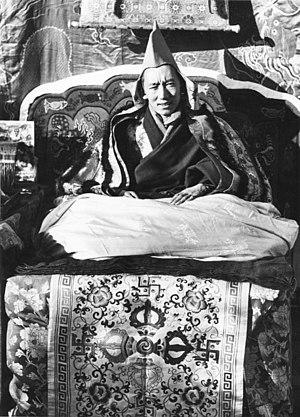
Jamphel Yeshe Gyaltsen, habituellement appelé Gyaltsap Rinpoché, est le 5ᵉ Réting Rinpoché, abbé du monastère de Réting, qui lui donne le titre de 5ᵉ Reting Hutuktu Thubden Jampal Yeshe Tenpai Gyaltsen, au nord de Lhassa, dans le Tibet central. Il fut régent de 1934 à 1941, cédant provisoirement la place à Taktra Rinpoché, avant le terme de sa régence. Lorsqu'il voulut revenir au pouvoir en 1947, il fut accusé de complot contre Taktra, jeté en prison et mourut brusquement. Sa résidence fut démolie, ses biens vendus à l'encan, ses partisans au monastère de Séra emprisonnés ou tués, et le monastère de Réting détruit.